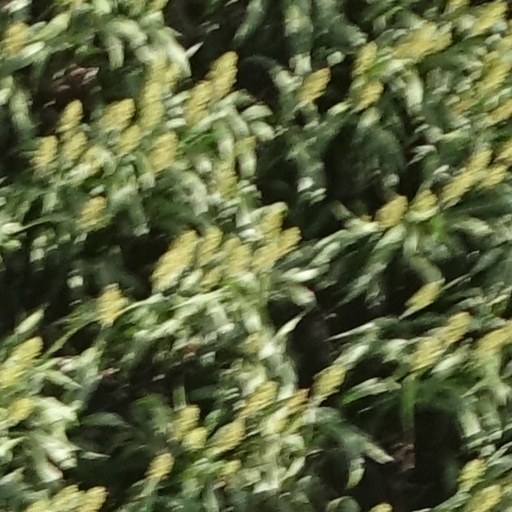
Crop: sorghum